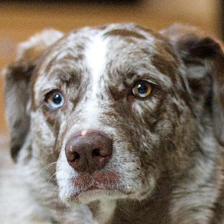
Label: animals